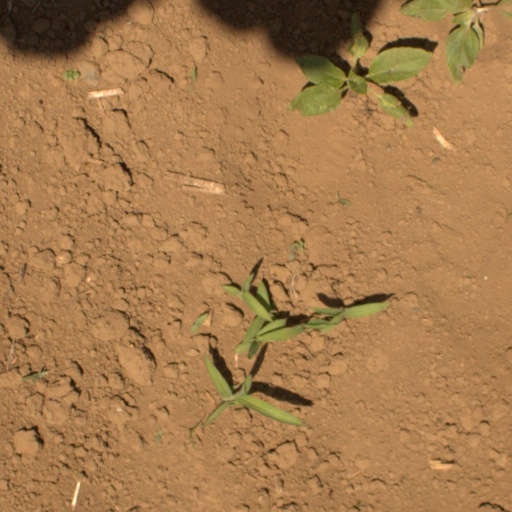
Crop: Jerusalem artichoke